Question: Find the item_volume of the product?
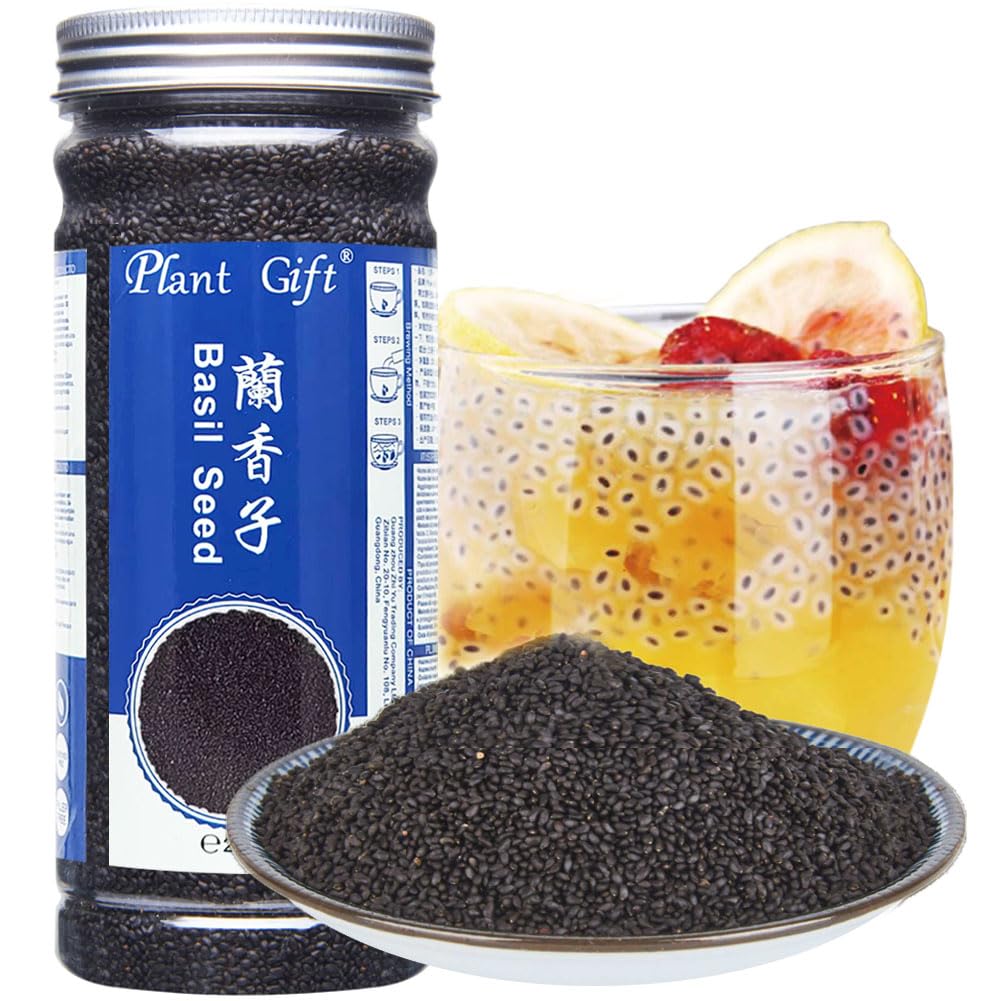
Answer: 108.0 litre